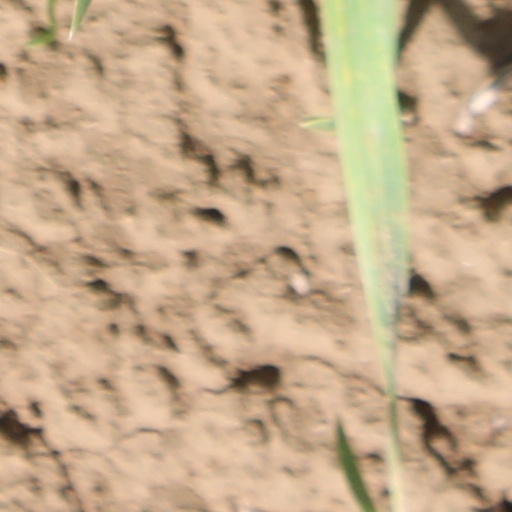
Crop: wheat